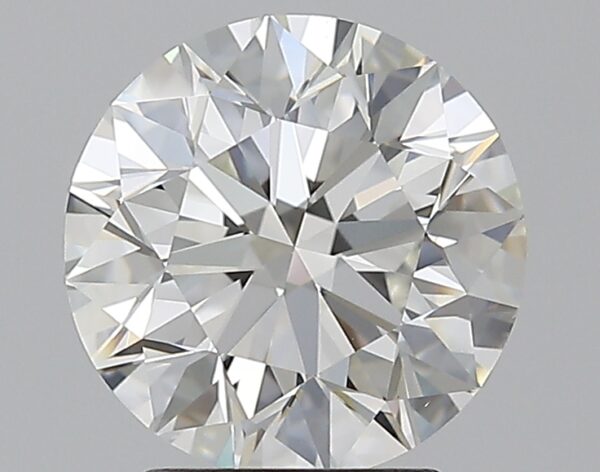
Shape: round
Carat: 2.5
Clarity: VS1
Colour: I
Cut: EX
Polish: EX
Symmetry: EX
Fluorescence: N
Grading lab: GIA
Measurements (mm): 8.55 x 8.61 x 5.44